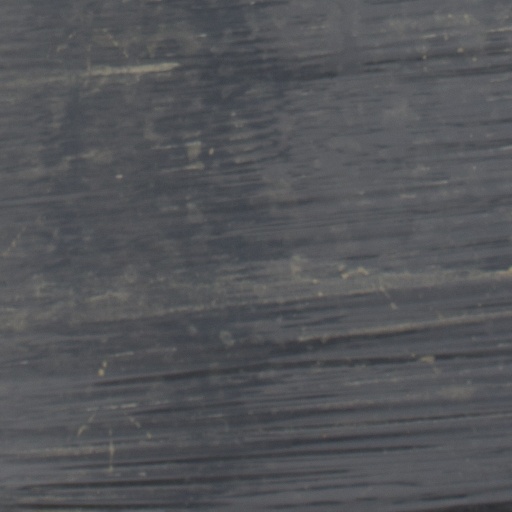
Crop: Jerusalem artichoke